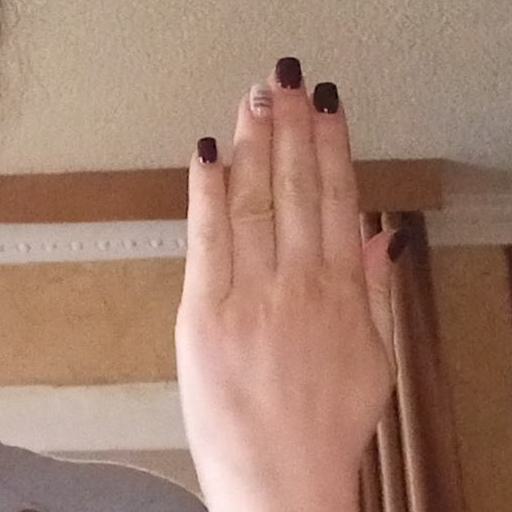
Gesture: stop_inverted